Donna Lewis

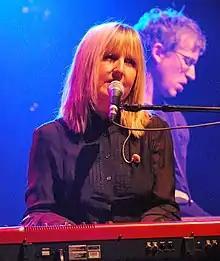
Lewis at the Highline Ballroom in 2009

Donna Lewis is a Welsh singer from Cardiff, Wales. She is best known for the 1996 pop hit single "I Love You Always Forever". Lewis teamed up with Richard Marx on the 1997 adult contemporary hit "At the Beginning" for the "Anastasia" soundtrack. In 1997, Lewis was nominated for the Brit Award for Best British Female Artist.